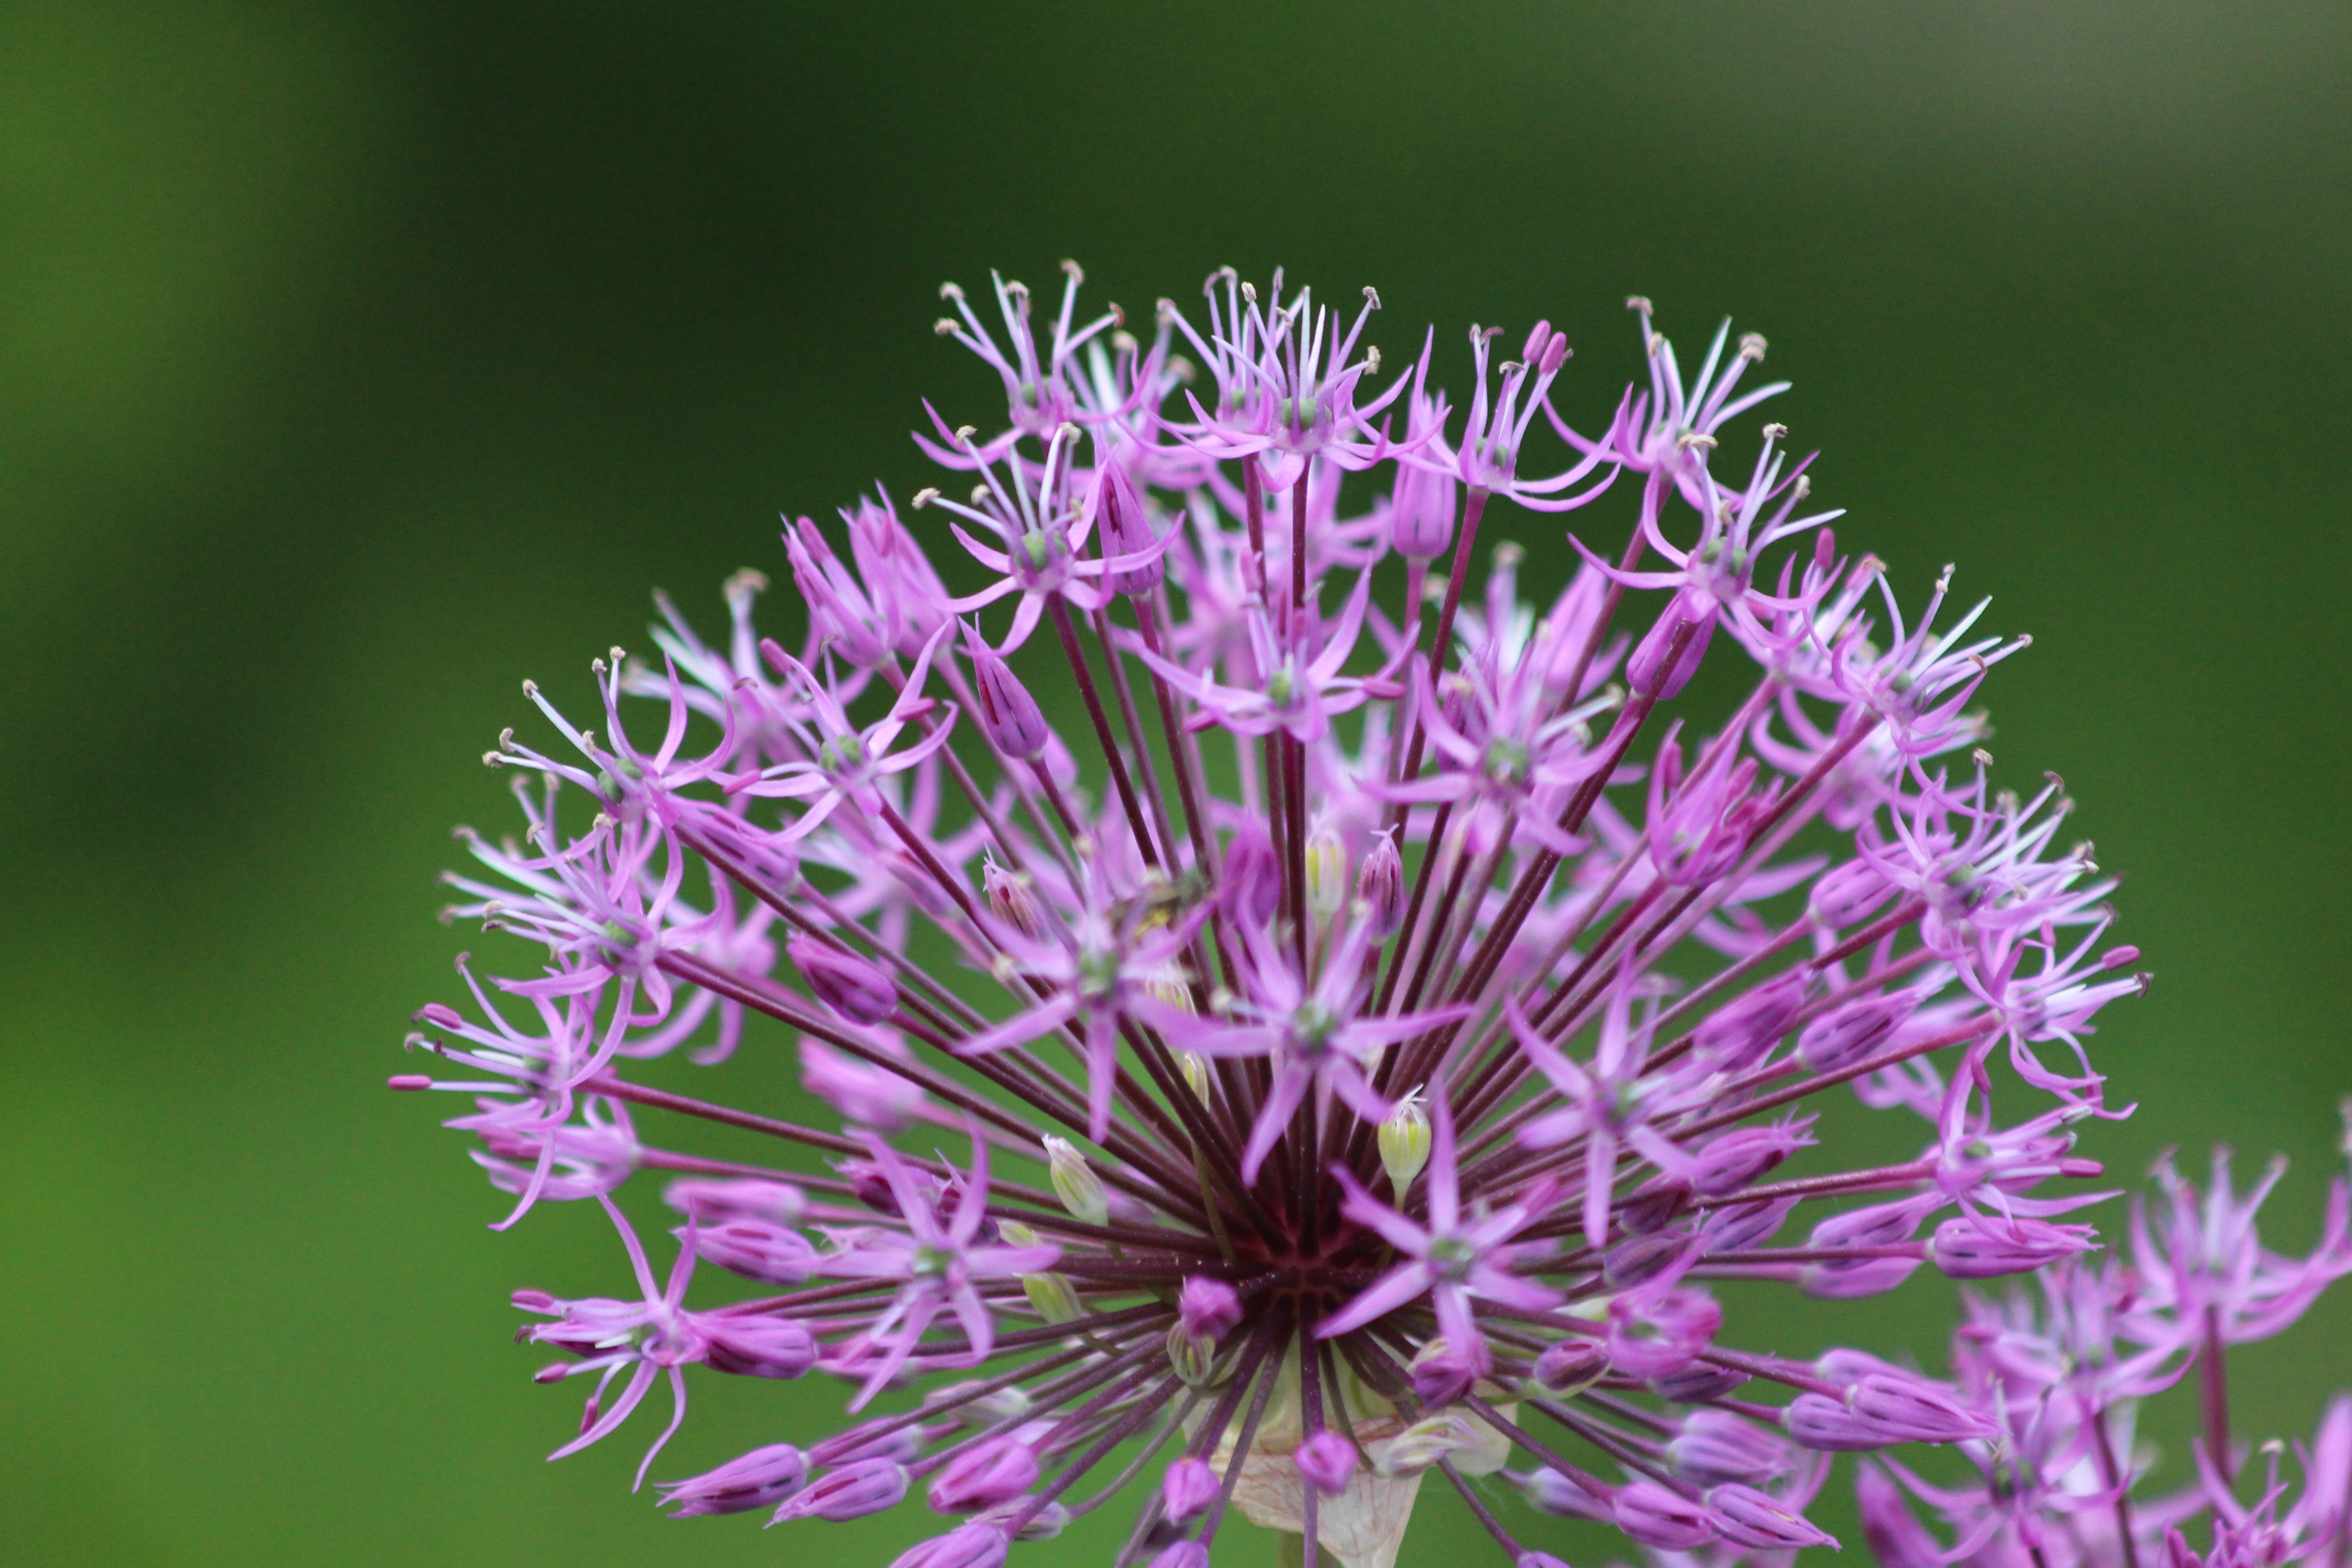
nature, plant, flower, purple, petal, bloom, macro, botany, closeup, flora, onion, wildflower, close up, bright, ball, purple flower, macro photography, inflorescence, greens, green background, flowering plant, daisy family, in the summer time, plant stem, land plant, onion genus